James Van Duyne Farmhouse

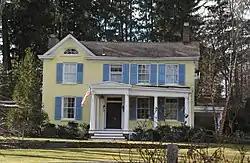

The James Van Duyne Farmhouse is a historic building located at 32 Waughaw Road in the Towaco section of the township of Montville in Morris County, New Jersey. The oldest section of the farmhouse was built in 1758. It was added to the National Register of Historic Places on April 15, 1982, for its significance in exploration/settlement and politics/government.